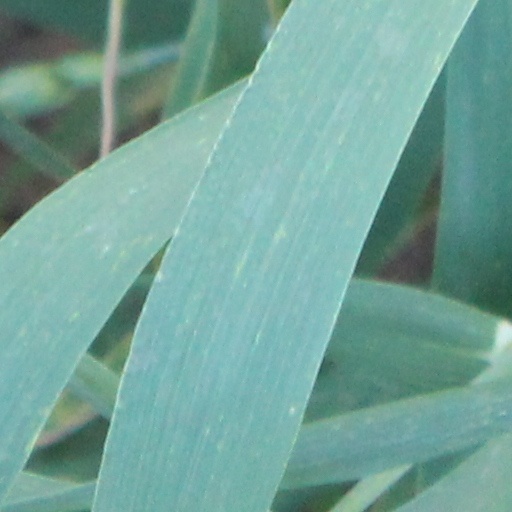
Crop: wheat